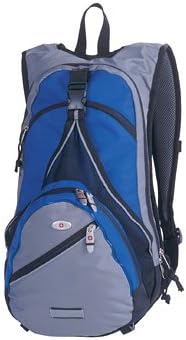
Wenger Baden Illuminated Hydration Pack
Category: Sports & Outdoors
Baden Illuminated Hydration Back Pack is 16 inches long by 11 inches wide and 4 inches deep, to provide great storage along with a comfortable fit, with capacity of 350 + 2-liter
Features: Wenger hydrations packs demonstrate high standards of functionality and performance bringing new innovations and pride in every product and design. | The unique electroluminescent wire light makes this pack stand out from the rest. As soon as Mother Nature's lights go out, this packs light goes on. | Features; 700 cubic inch main storage compartment with internal compartments and organization slots | Double Shot trademark bite valve, with tremendous flow rate and taste free reservoir material bring this hydration pack to the leading edge. | Added pockets for easy access and air mesh shoulder straps.